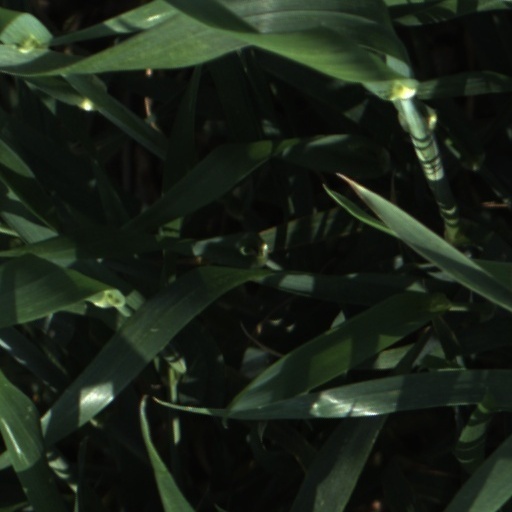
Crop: wheat